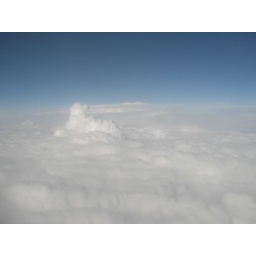
In the clouds flying over southern England and Northern France